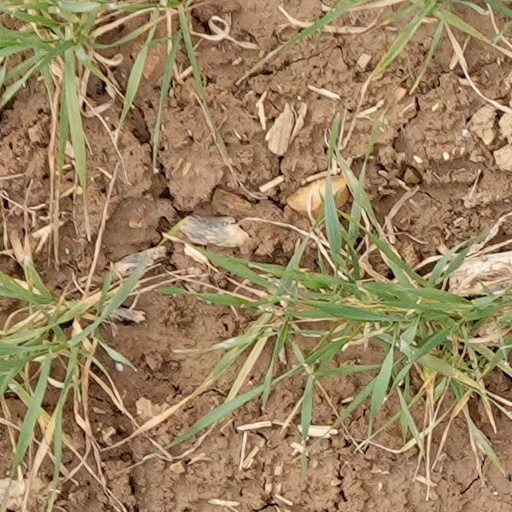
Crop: wheat